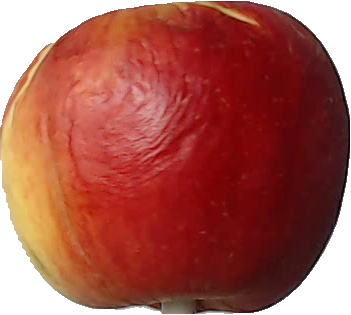
Label: apple_red_yellow_1